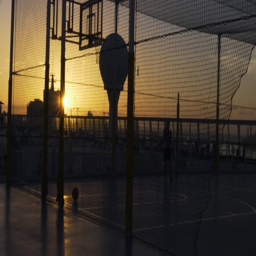
a silhouetted man plays basketball on the deck of a large cruise ship at sunset